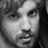
Emotion: neutral